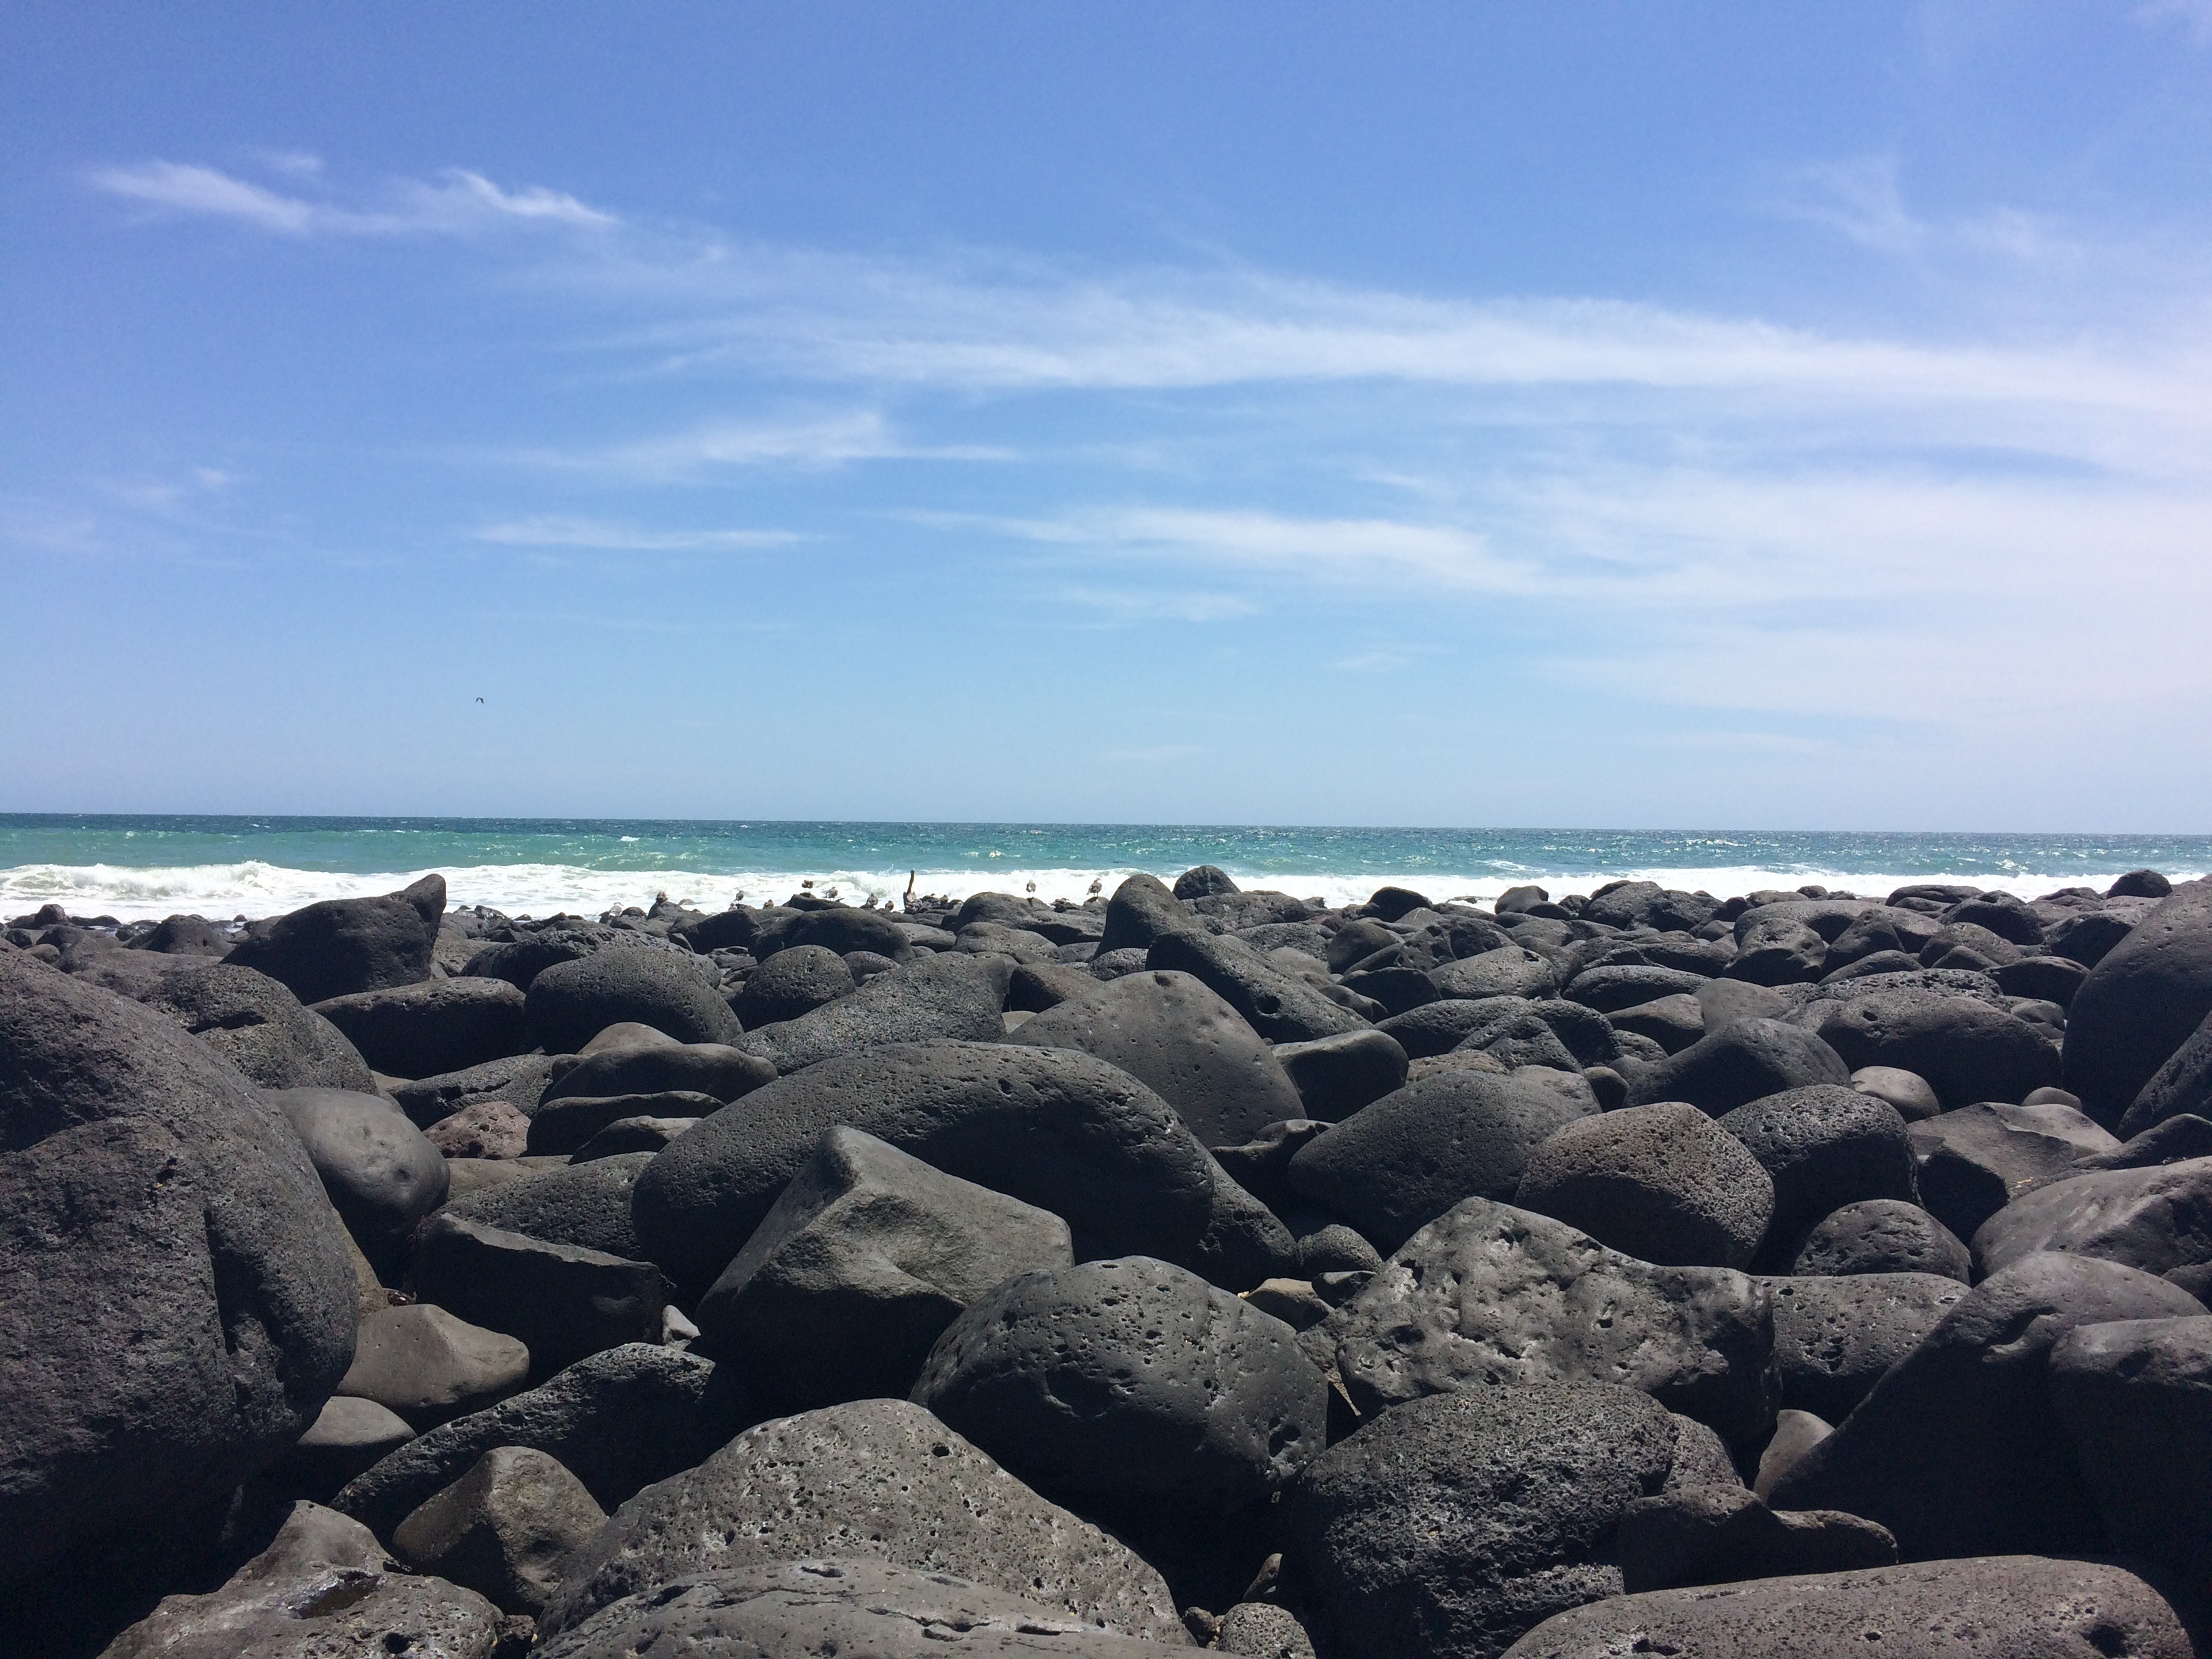
beach, sea, coast, sand, rock, ocean, horizon, cloud, sky, shore, wave, vacation, cliff, cove, bay, terrain, material, body of water, geology, cape, black rocky beach, dark pebbles, wind wave